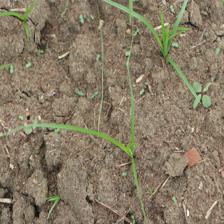
Label: Grass